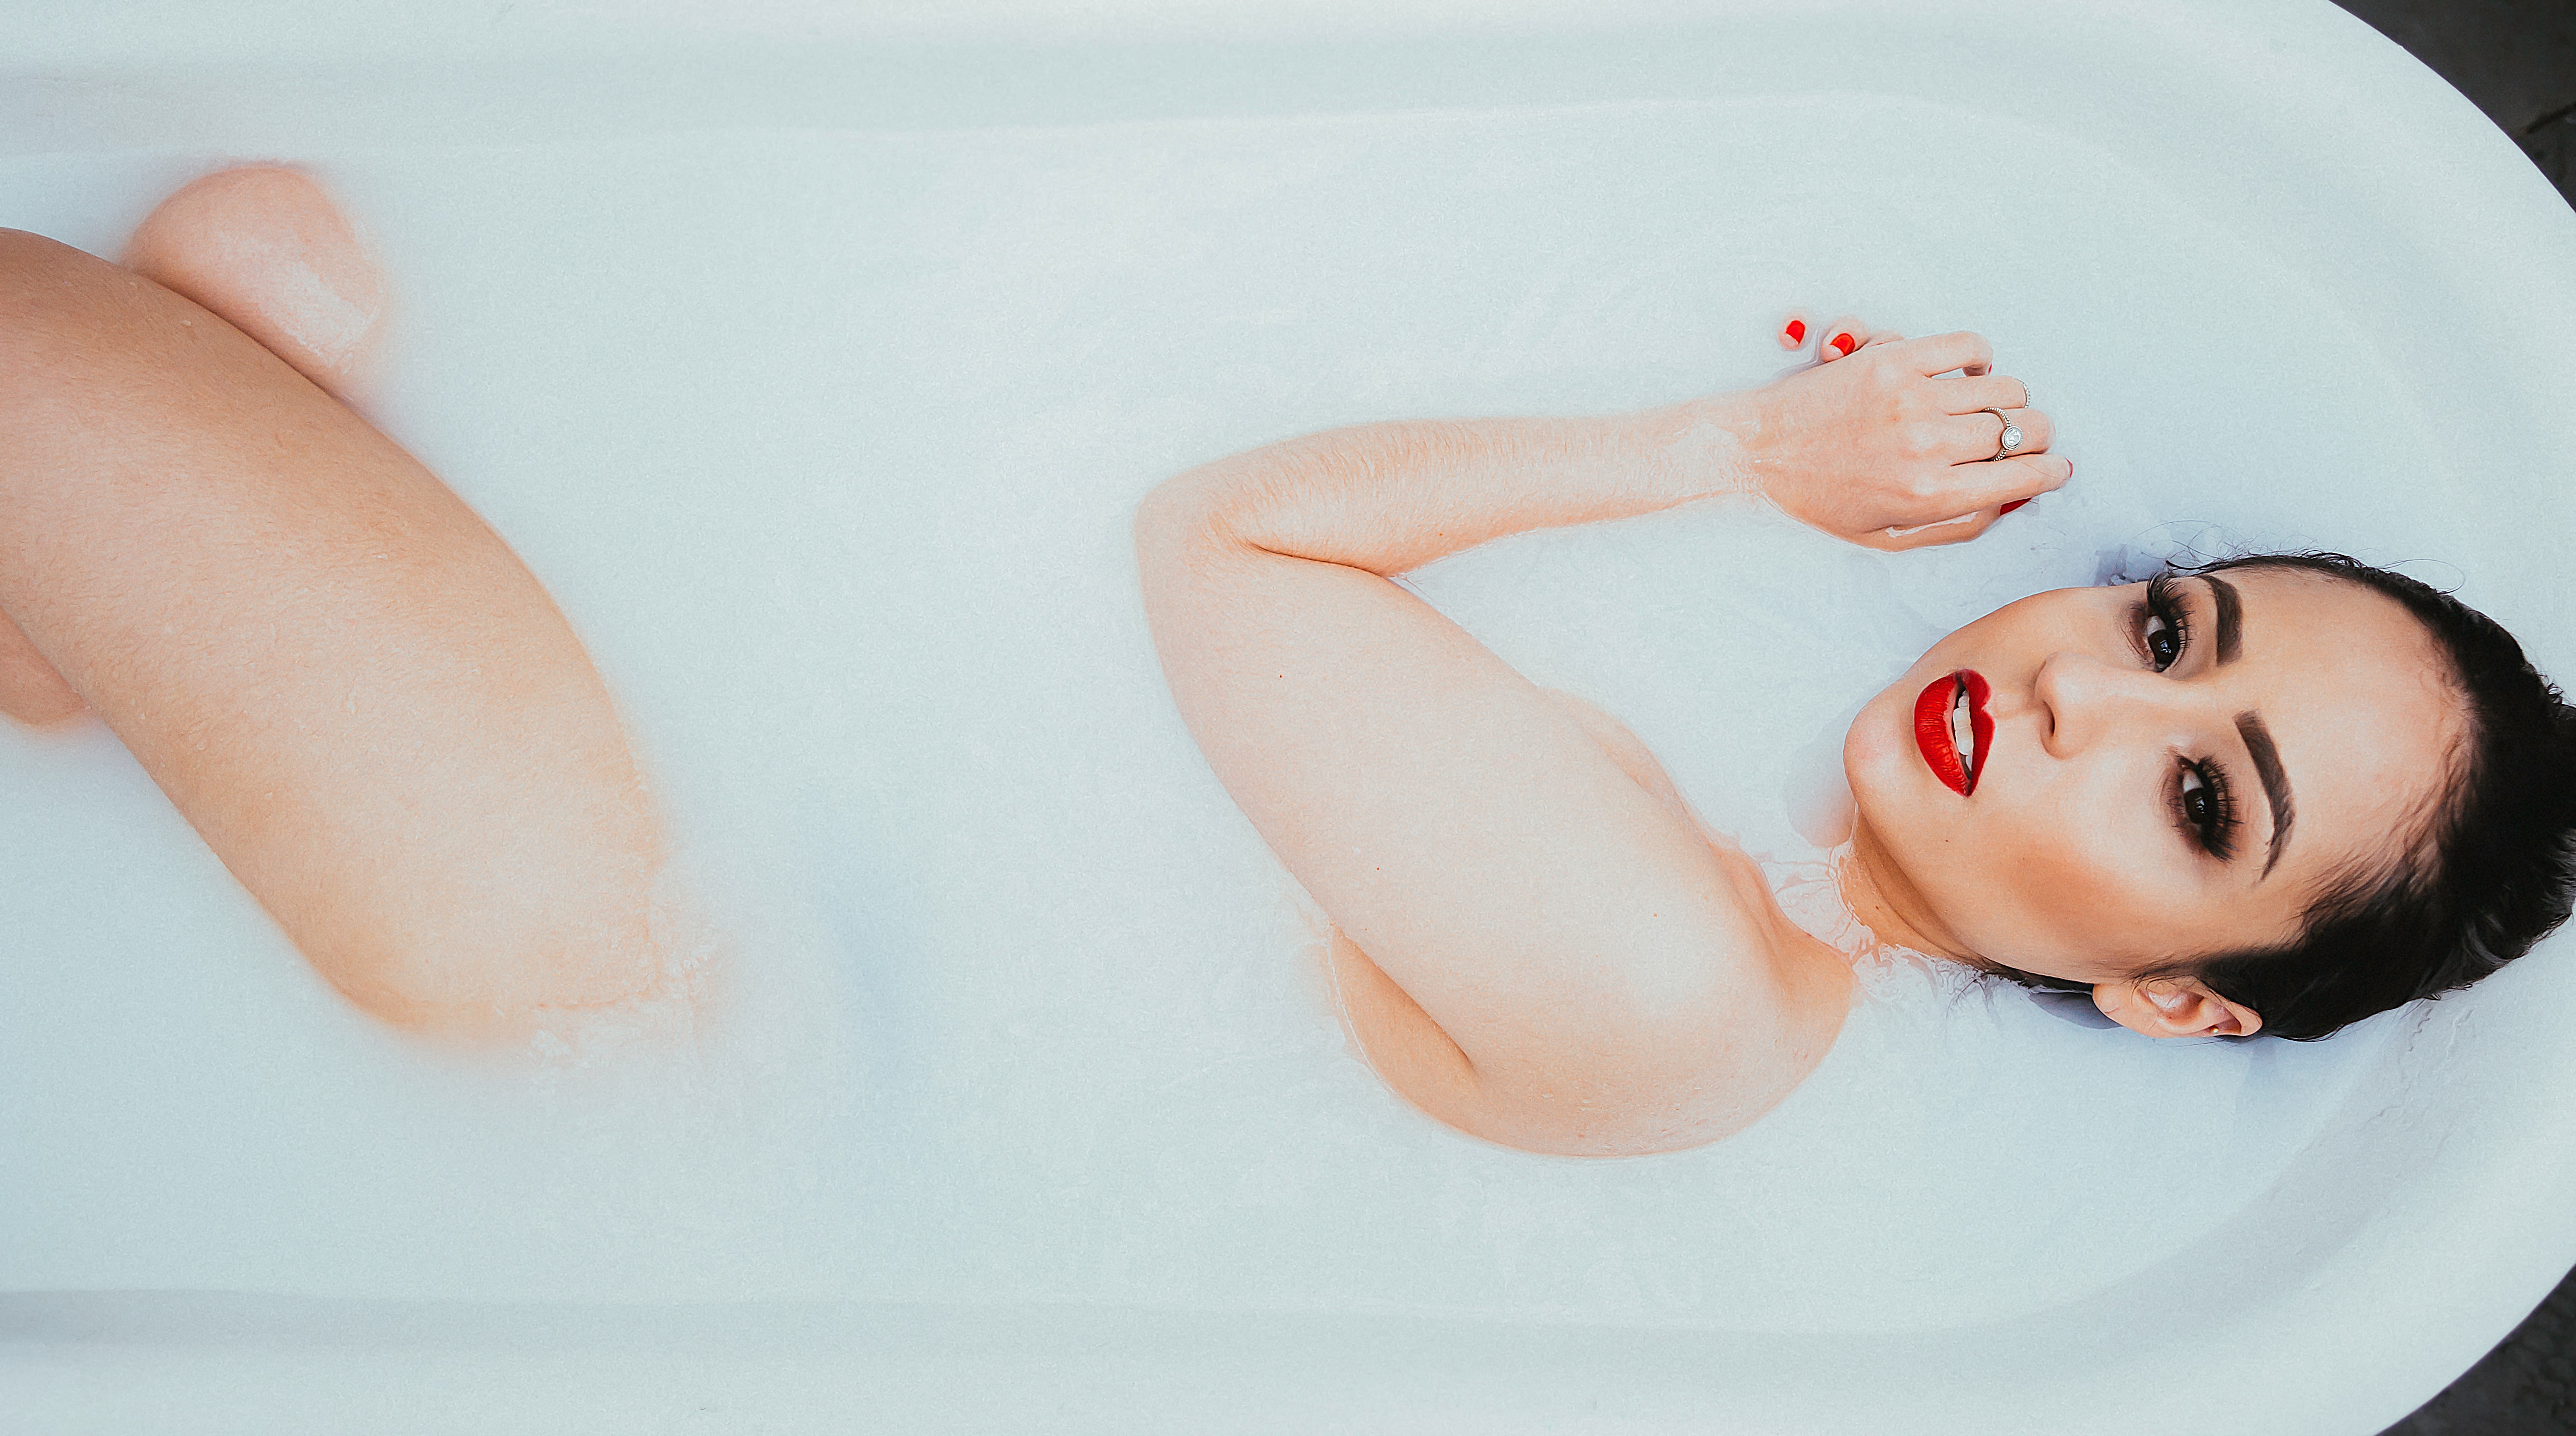
skin, face, nose, beauty, lip, arm, cheek, leg, hand, illustration, child, mouth, neck, photography, finger, flesh, art, jaw, human leg, baby, black hair, nail, eyelash